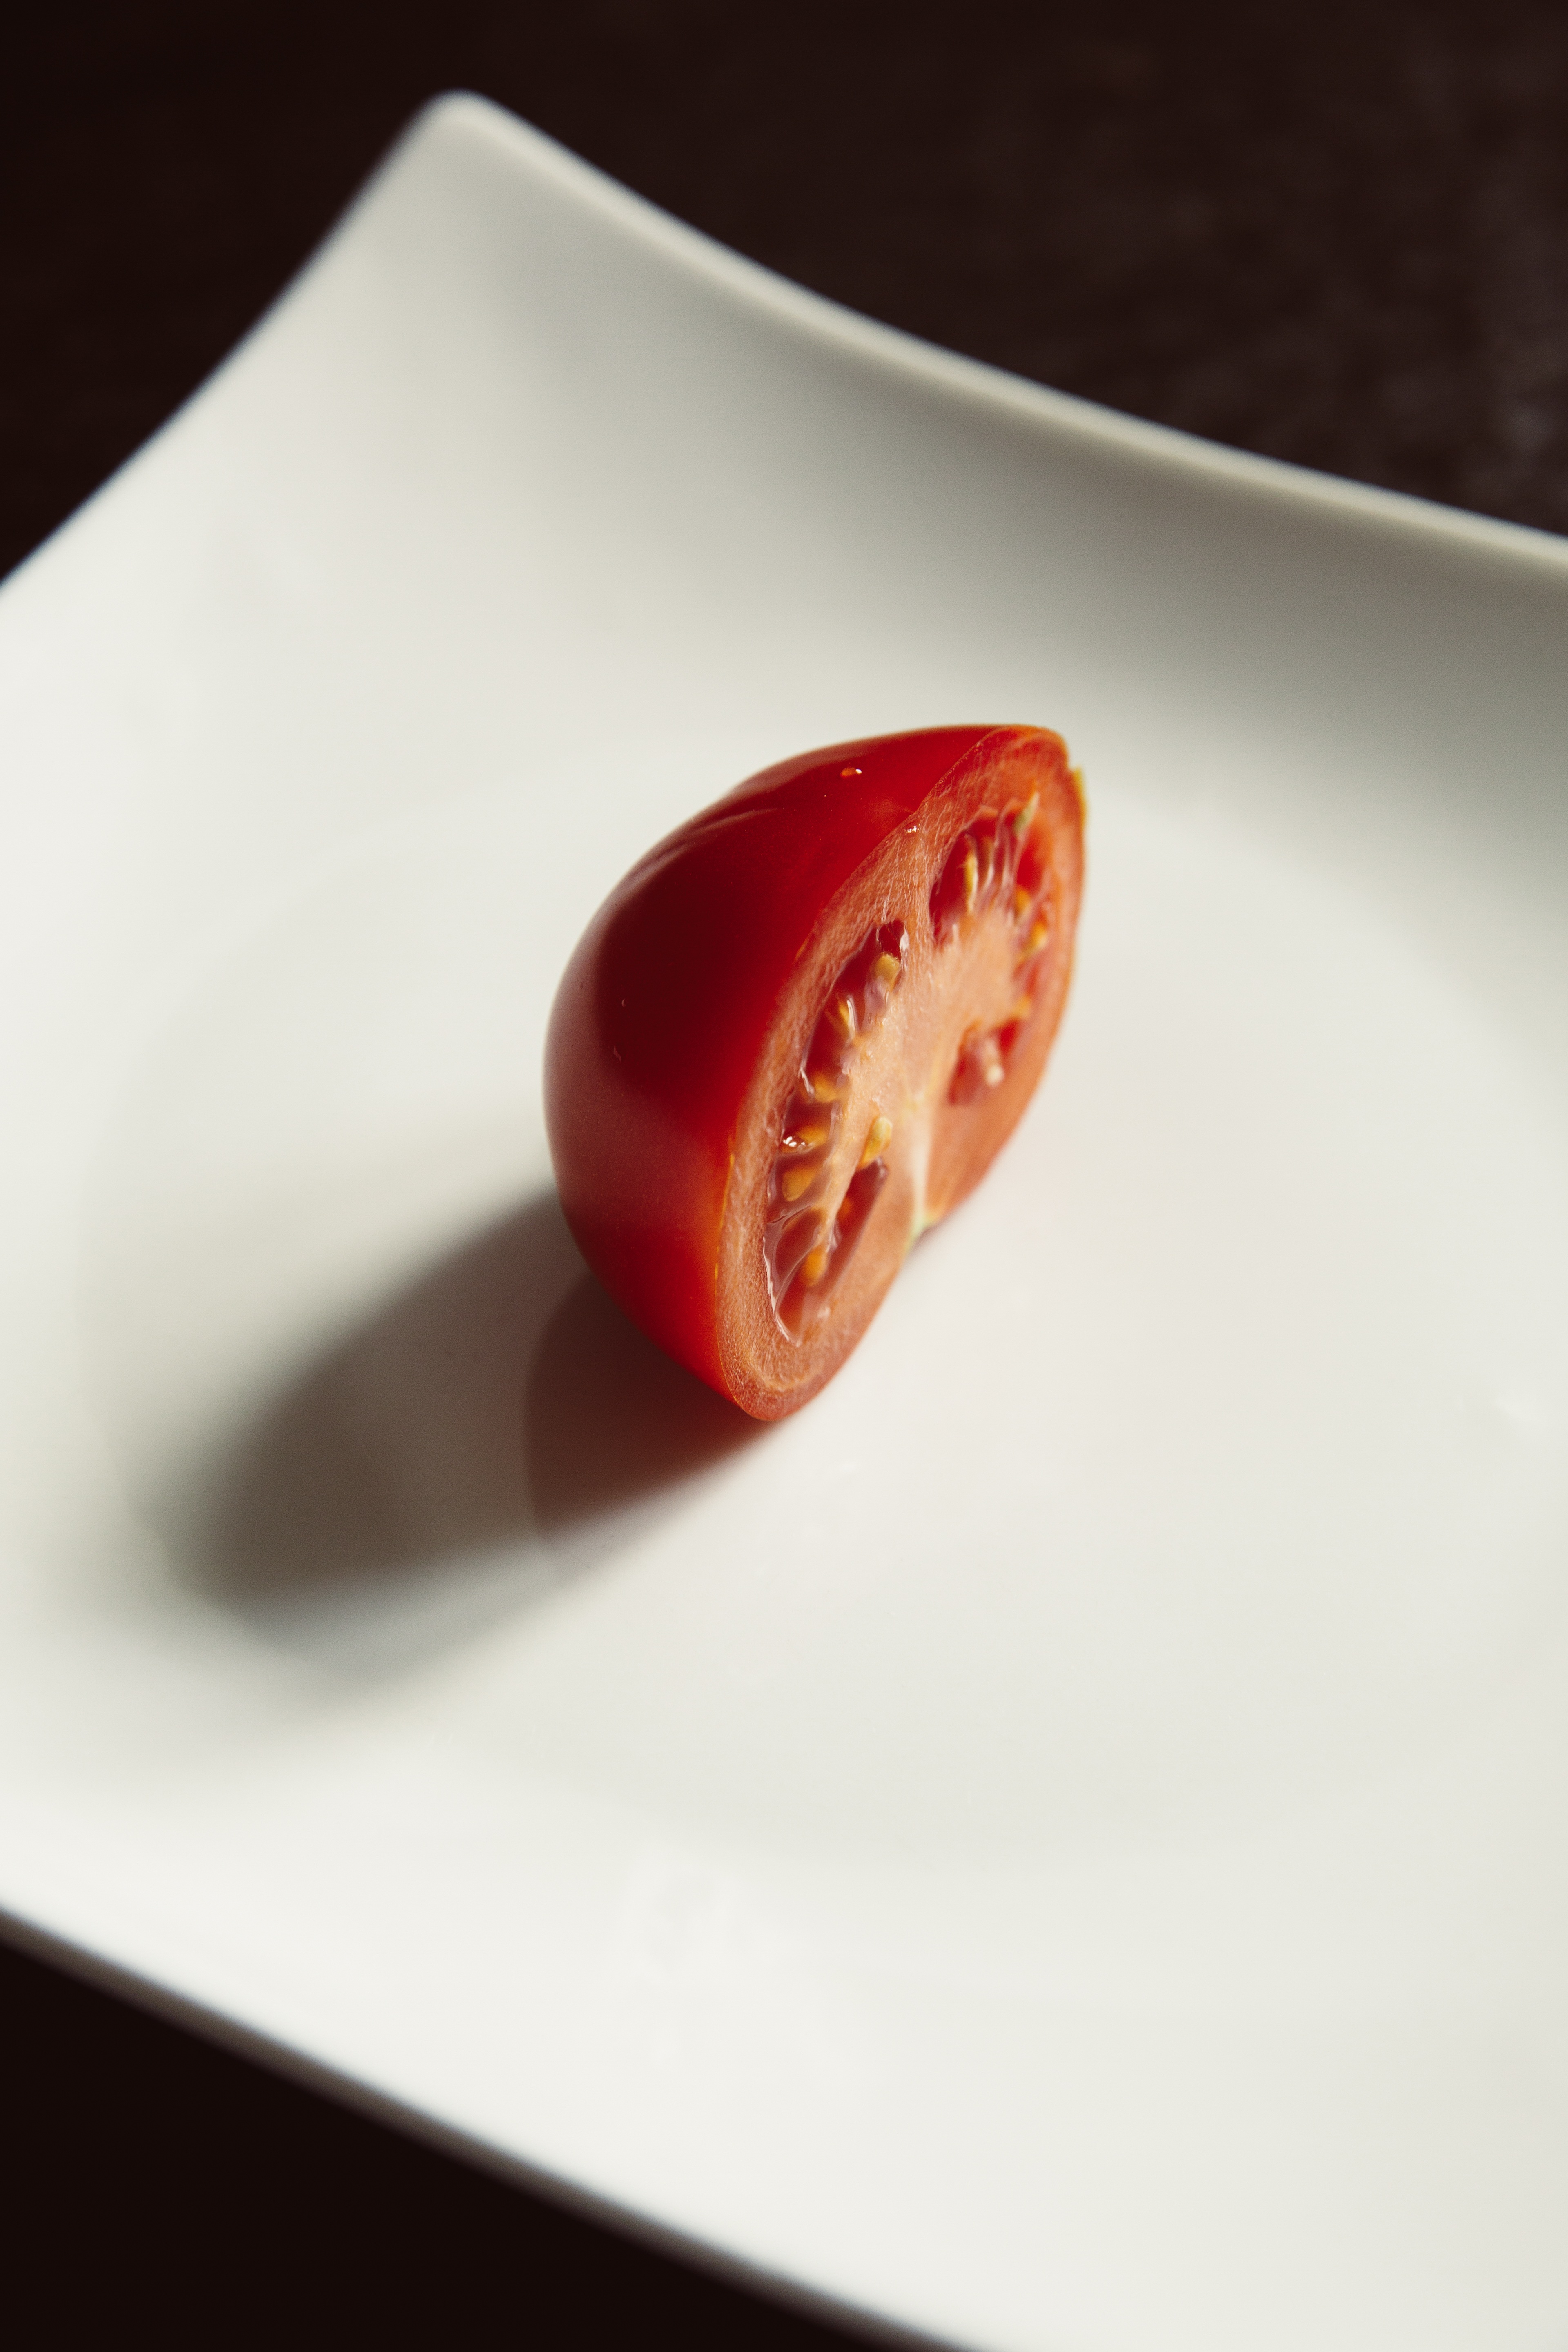
red, food, close up, jewellery, macro photography, petal, produce, organ, hand, shape, flower, ceramic